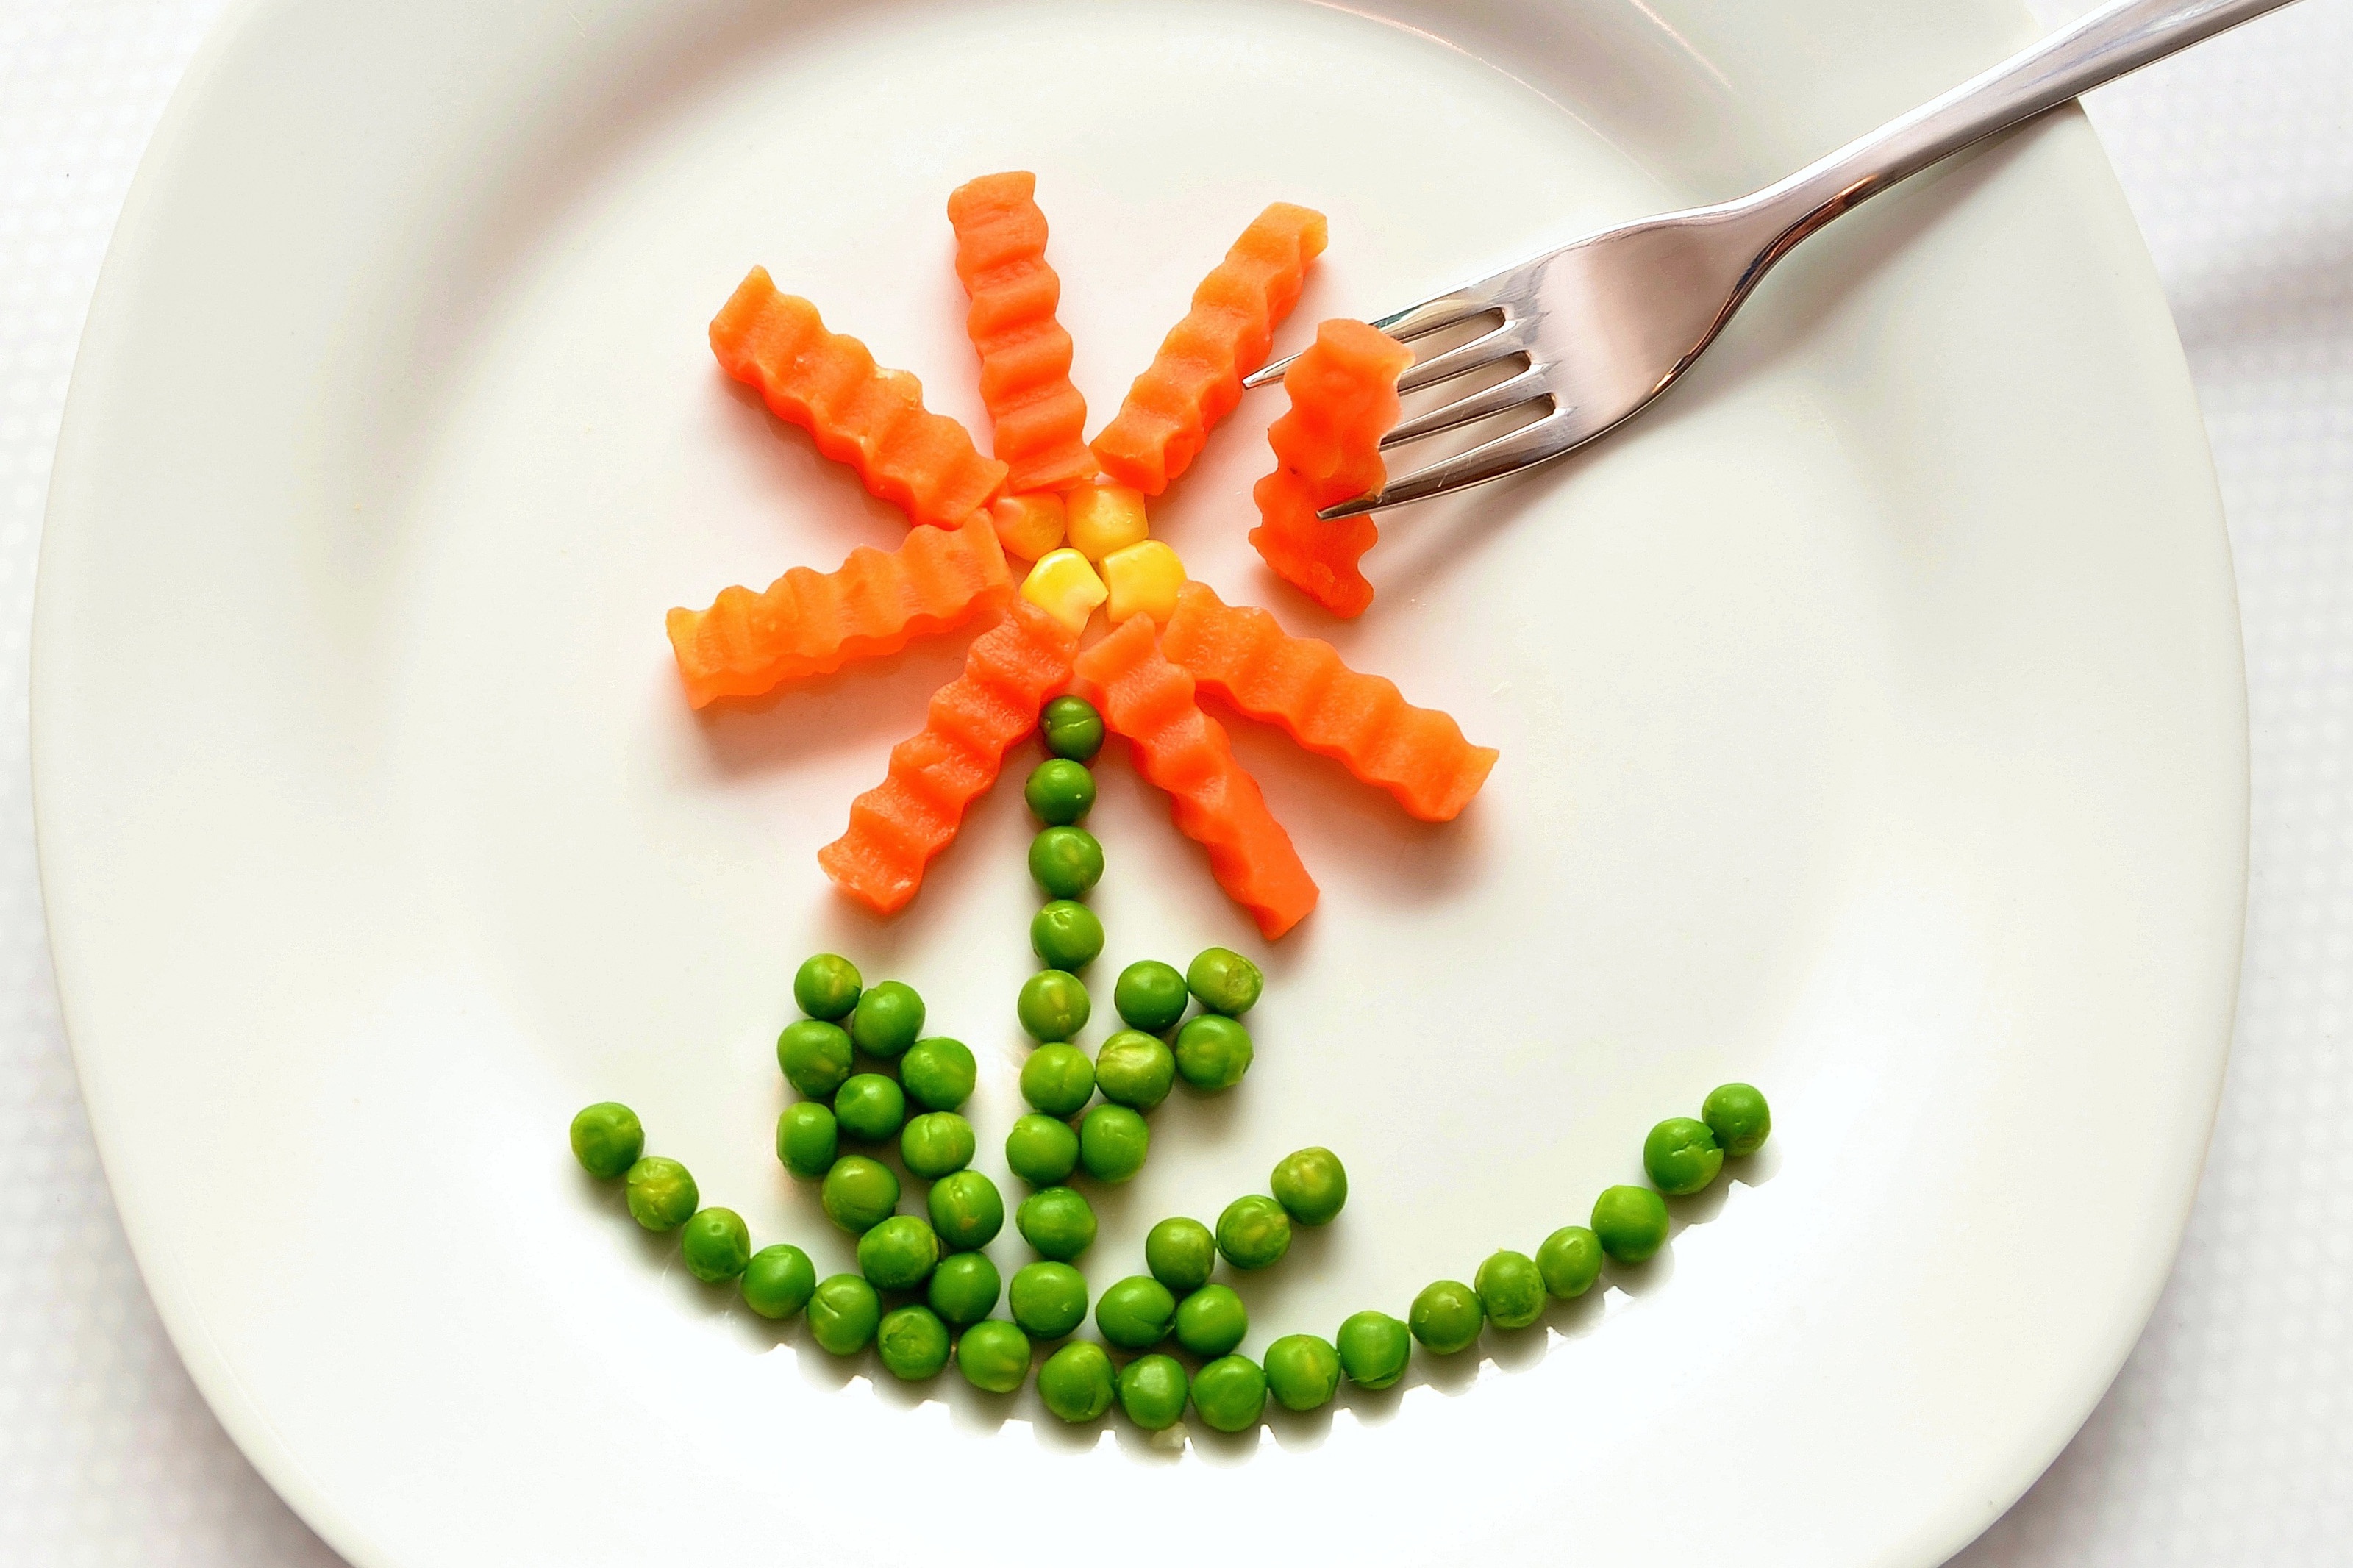
food, tableware, carrot, cuisine, vegetable, fork, garnish, dish, plate, vegetarian food, ingredient, la carte food, produce, baby carrot, plant, cutlery, recipe, culinary art, dishware, legume